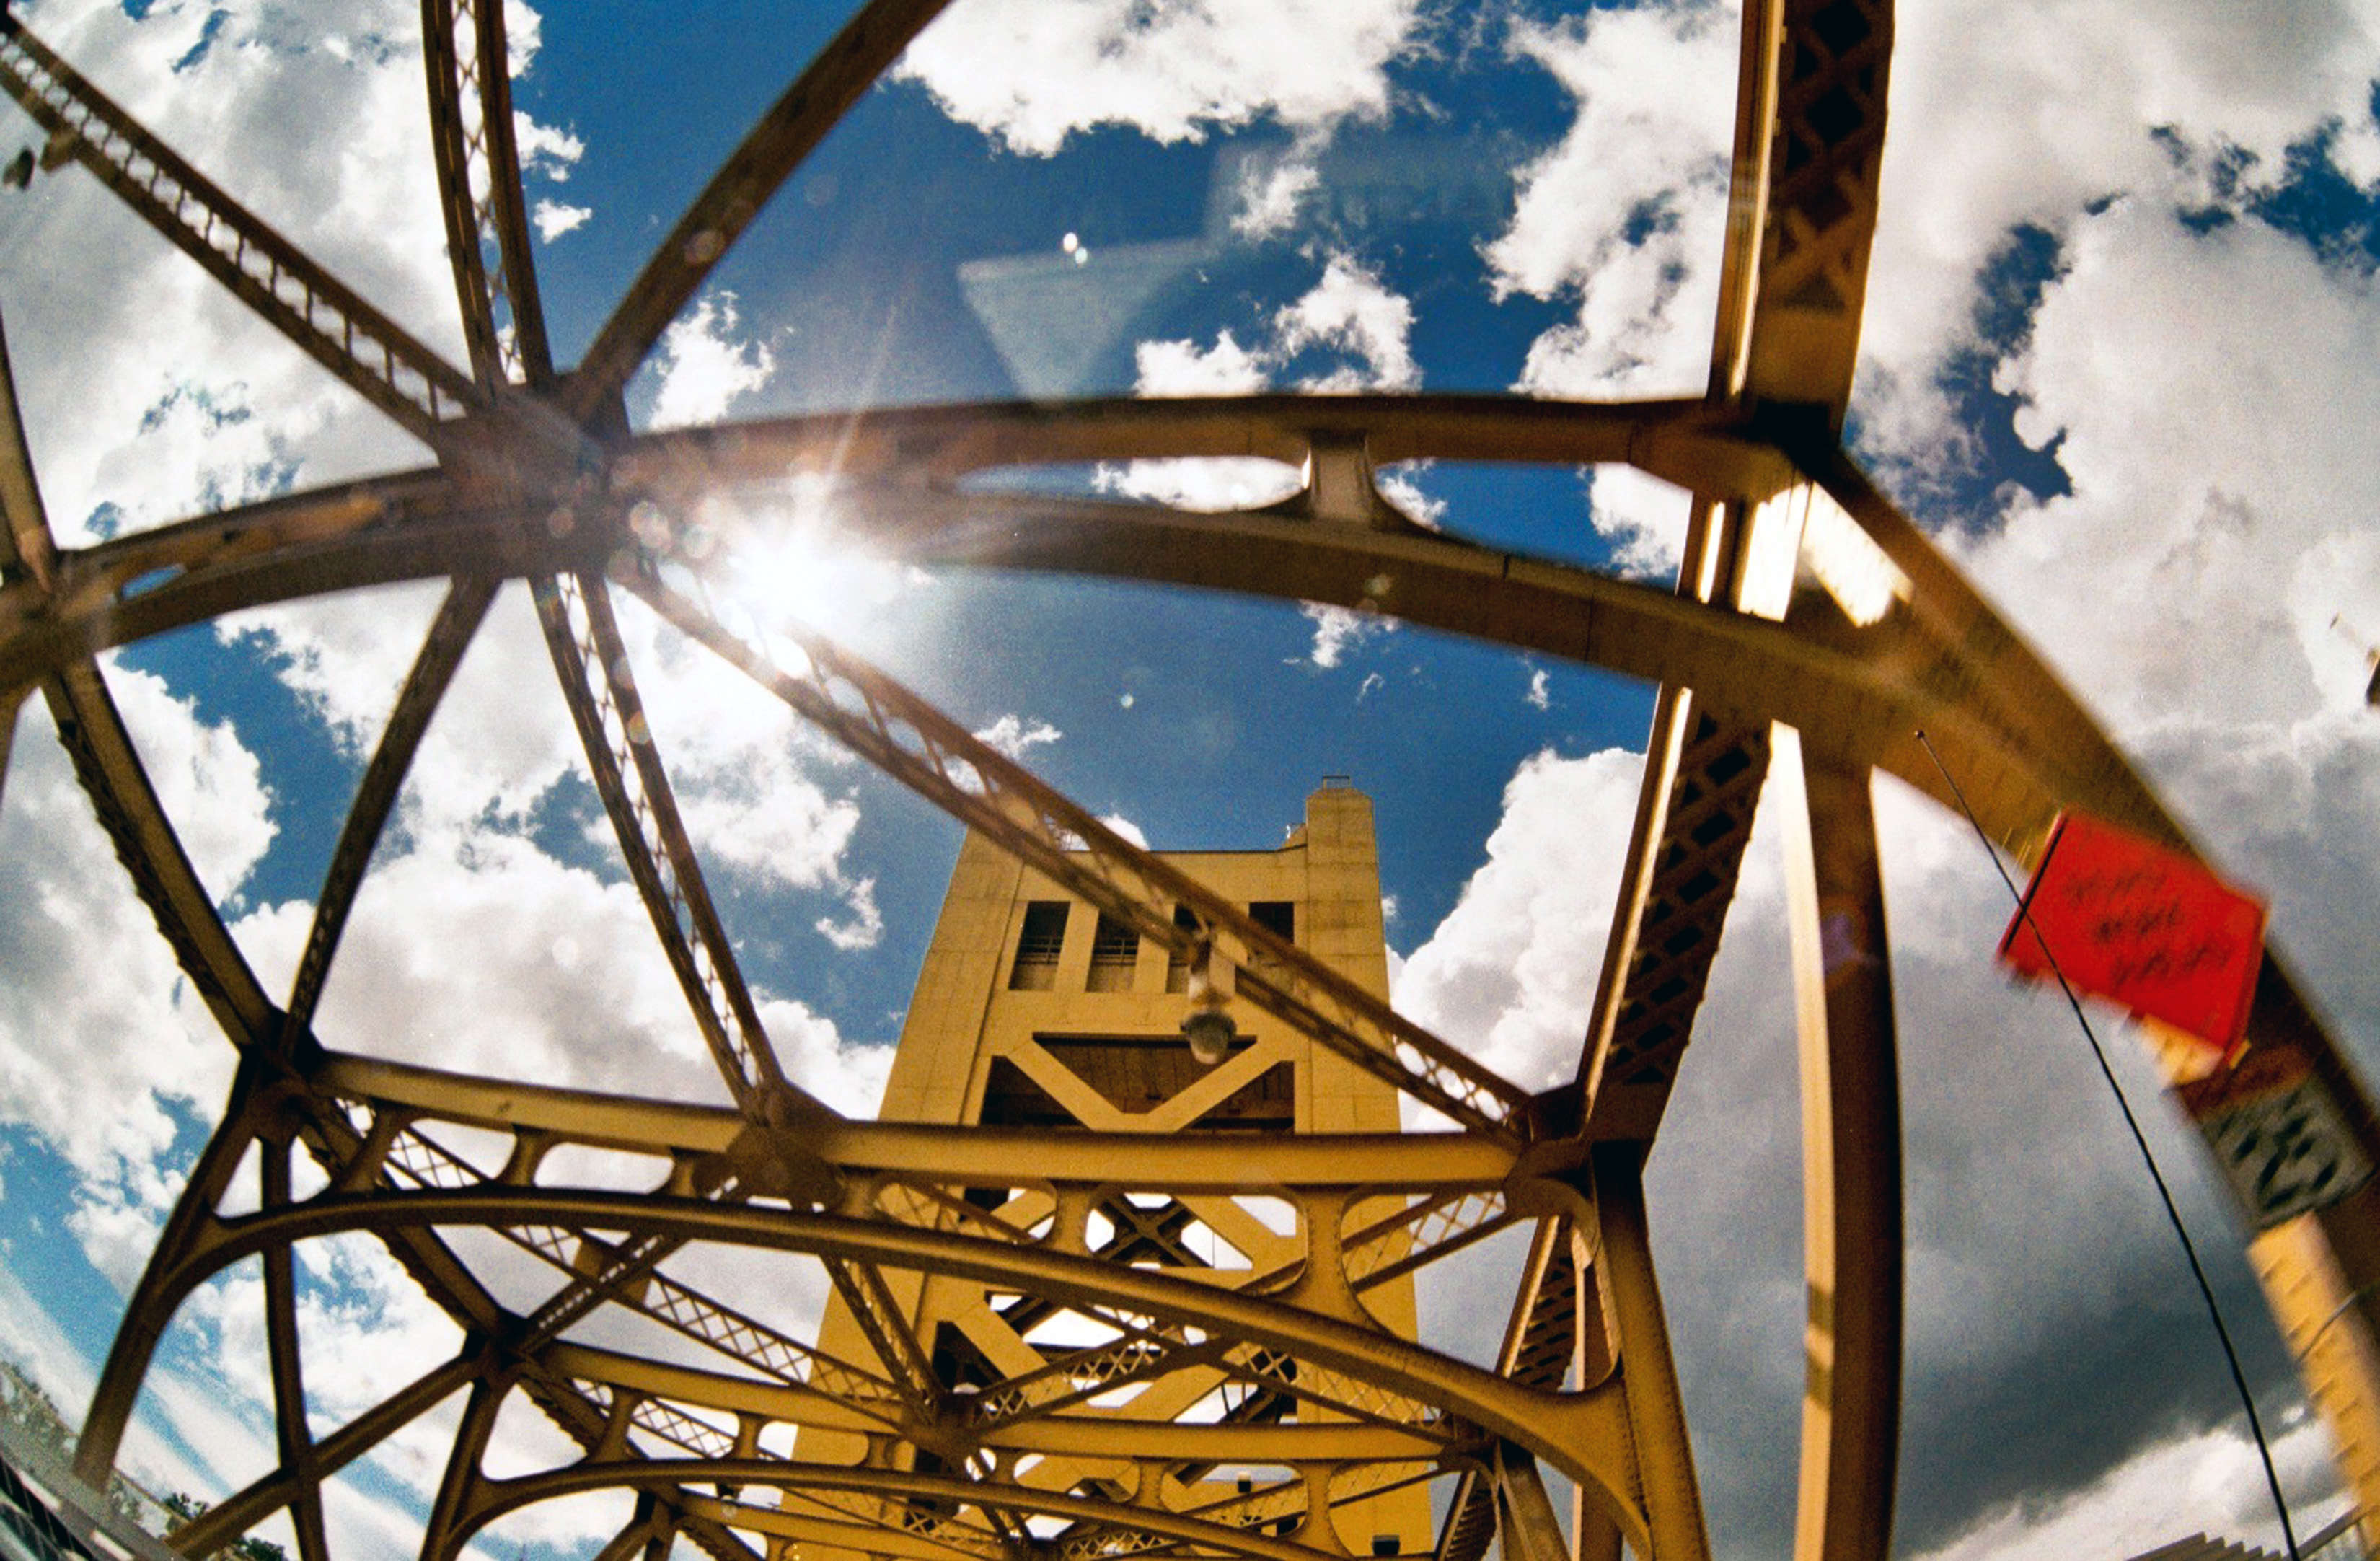
sky, reflection, ferris wheel, amusement park, blue, california, fisheye, tourist attraction, dome, towerbridge, sacramento, zenitar, amusement ride